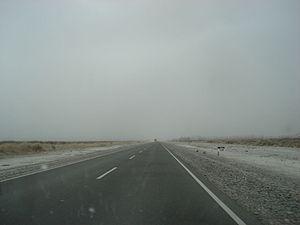
La Ruta Nacional 237 est une route argentine asphaltée, longue de 249 km. Elle traverse l'est de la province de Neuquén. Elle commence par sa connexion avec la route nationale 22, au niveau de la localité d'Arroyito, et se termine au niveau de sa jonction avec la route nationale 40, au niveau du franchissement du río Collón Curá par cette dernière.